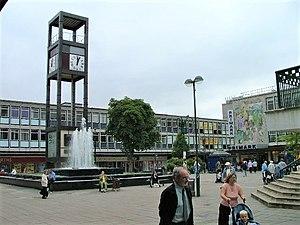
Le gouvernement Attlee est le gouvernement du Royaume-Uni du 26 juillet 1945 au 26 octobre 1951. Dirigé par le Premier ministre Clement Attlee, c'est le premier gouvernement majoritaire que parvient à constituer le Parti travailliste, après deux gouvernements minoritaires éphémères en 1924 et de 1929 à 1931. C'est donc la première fois que les travaillistes, qui sont alors un parti explicitement socialiste et ouvrier, disposent d'une majorité absolue à la Chambre des communes et peuvent mettre en oeuvre leur programme.
Stevenage est une ville de l'est de l'Angleterre dans le comté de Hertfordshire, et possède une population estimée à 84 641 habitants.